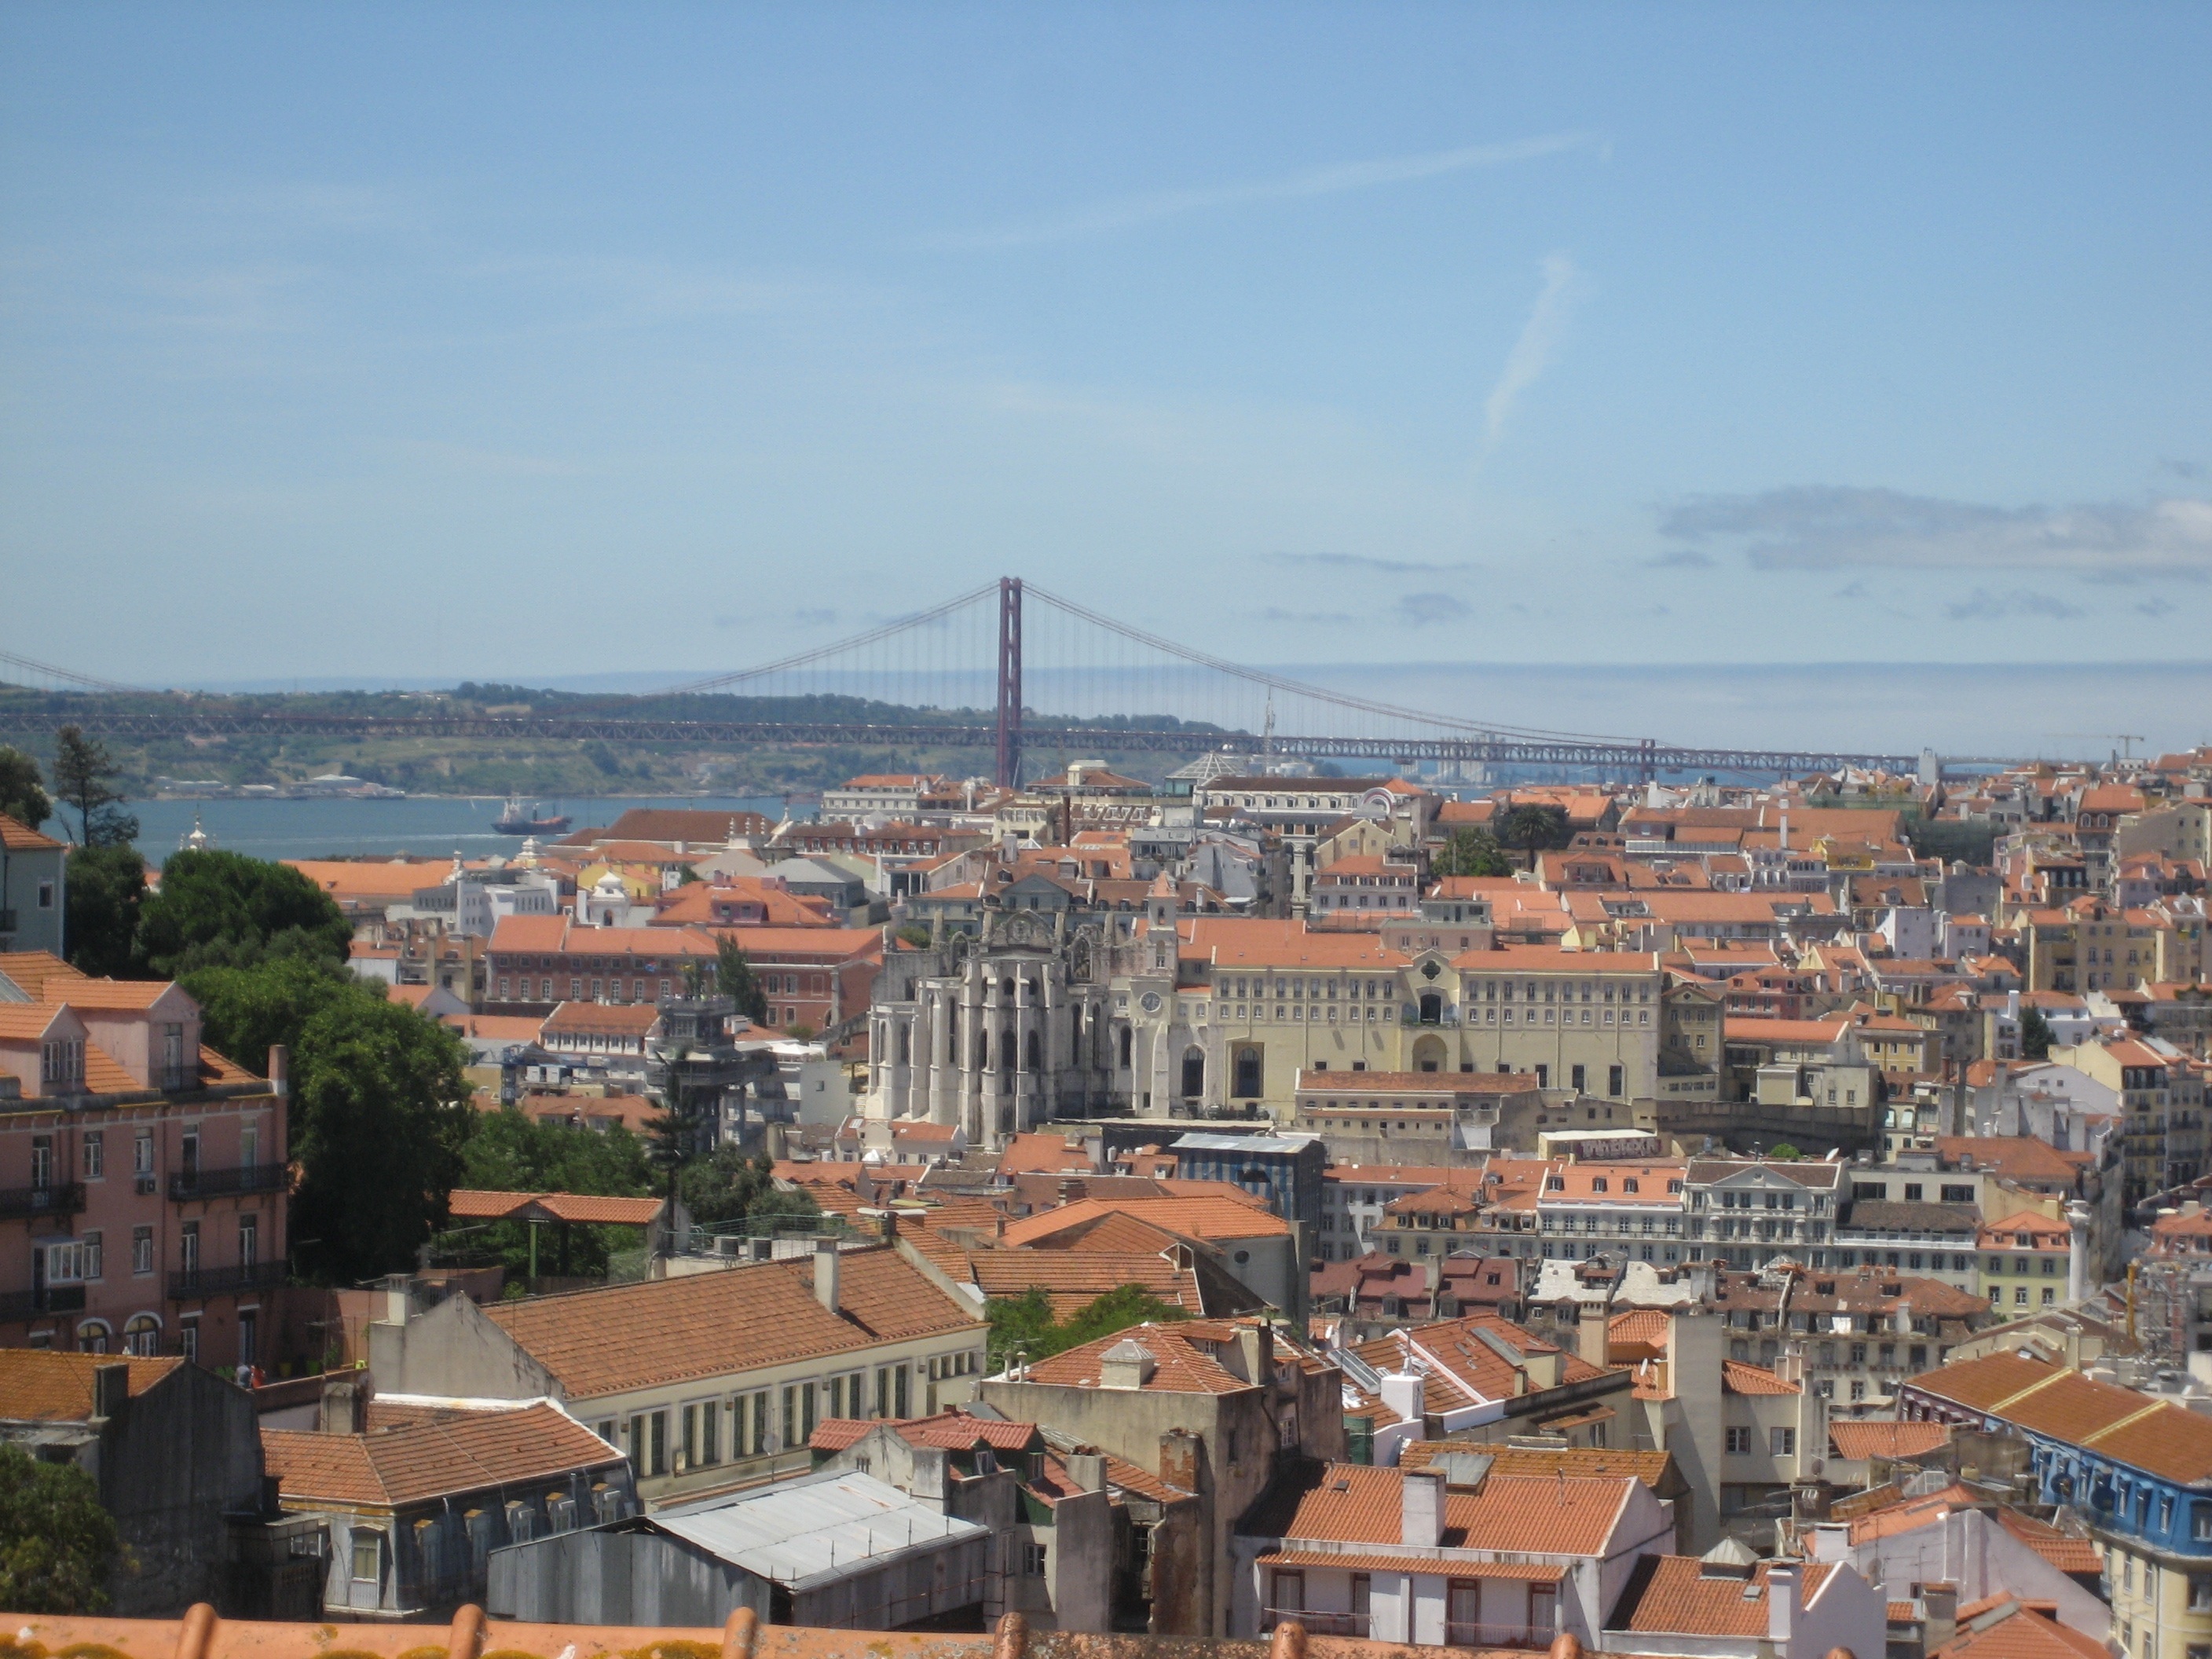
landscape, skyline, town, city, cityscape, panorama, downtown, lisbon, neighbourhood, aerial photography, residential area, human settlement